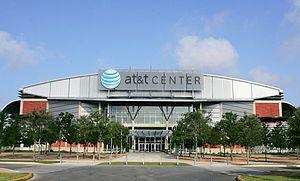
Les finales NBA 2003 sont la dernière série de matchs de la saison 2002-2003 de la NBA et la conclusion des séries éliminatoires de la saison. Le champion de la conférence Est, les Nets du New Jersey rencontrent le champion de la conférence Ouest, les Spurs de San Antonio. San Antonio possède l'avantage du terrain. Tim Duncan a été élu MVP des Finales pour la deuxième fois, en tournant en moyenne avec 24 points et 17 rebonds.
Les finales NBA 2007 sont la dernière série de matchs de la saison 2006-2007 de la NBA et la conclusion des séries éliminatoires de la saison. Le champion de la conférence Est, les Cavaliers de Cleveland rencontrent le champion de la conférence Ouest, les Spurs de San Antonio. San Antonio possède l'avantage du terrain. Tony Parker a été élu MVP des Finales pour la première fois, devenant ainsi le premier joueur européen de l'histoire de la NBA à devenir MVP des Finales.
Les finales NBA 2005 sont la dernière série de matchs de la saison 2004-2005 de la NBA et la conclusion des séries éliminatoires de la saison. Le champion de la conférence Est, les Pistons de Détroit rencontrent le champion de la conférence Ouest, les Spurs de San Antonio. San Antonio possède l'avantage du terrain. Tim Duncan a été élu MVP des Finales pour la troisième fois, en tournant en moyenne avec 20 points et 14 rebonds.